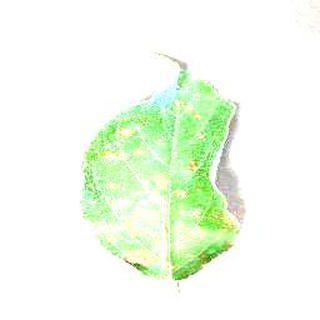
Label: apple_cedar_apple_rust